Claudia (American TV series)

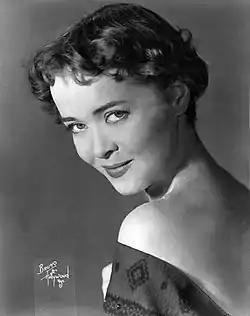
Joan McCracken portrayed Claudia Brown in "Claudia".

Claudia (also known as "Claudia, the Story of a Marriage") is an American television program that was broadcast live on NBC January 6, 1952 - March 23, 1952 and on CBS March 31, 1952 - June 30, 1952. The situation comedy was based on Rose Franken's short stories and novels about a young woman's romance.